Architecture in Middle-earth

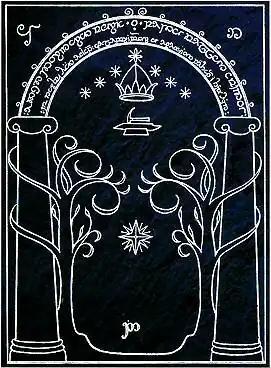
Tolkien's illustration of the Doors of Durin, with Sindarin inscription in Tengwar script.

Tolkien depicted Moria, the central but lost capital of Middle-earth's Dwarves, as an enormous underground realm, without saying much about how it looked. He devoted considerable effort to depicting the Doors of Durin, Moria's western gate, creating both a large coloured pencil drawing of the gate's setting at the foot of blocky vertical cliffs beside the lake guarded by the Watcher in the Water, and a detailed finished ink illustration of the round-arched doors themselves, complete with Tengwar script and Dwarvish emblems.